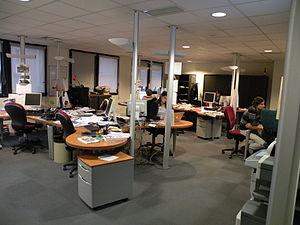
Salle de rédaction locale de Ouest-France à Rennes.
Ouest-France est un quotidien régional français, édité à Rennes et vendu dans les régions de l'Ouest de la France, ainsi qu'à Paris. Il est, depuis 1975, le premier quotidien français en termes de diffusion, avec en moyenne 646 853 exemplaires diffusés chaque jour en 2019. Il est édité par le groupe Sipa - Ouest-France, propriété de l'Association pour le soutien des principes de la démocratie humaniste, contrôlée par la famille Hutin. Il bénéficie, comme la plupart des journaux, de subventions de la part de l'État français. En 2019, il reçoit 3 989 248 € de subventions directes.